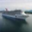
Label: ship